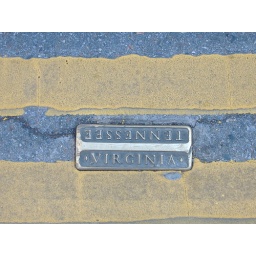
sign in the middle of the road telling which state you are in